Economy of Thailand

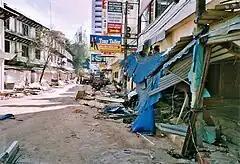
Phuket in 2004. The Indian Ocean tsunami affected the economy

Thaksin's second term was less successful. On 26 December 2004, the Indian Ocean tsunami occurred. In addition to the human toll, it impacted the first-quarter Thai GDP in 2005. The Yellow Shirts, a coalition of protesters against Thaksin, also emerged in 2005. In 2006, Thaksin dissolved the parliament and called for a general election. The April 2006 general election was boycotted by the main opposition parties. Thaksin's party won again, but the election was declared invalid by the Constitutional Court. Another general election, scheduled for October 2006, was cancelled. On 19 September a group of soldiers calling themselves the Council for Democratic Reform under the Constitutional Monarchy and led by Sonthi Boonyaratglin organized a coup, ousting Thaksin while he was in New York preparing for a speech at the United Nations General Assembly. During the last year of the second Thaksin government, the Thai GDP grew by 5.1 percent. Under his government, Thailand's overall ranking in the IMD Global Competitiveness Scoreboard rose from 31st in 2002 to 25th in 2005 before falling to 29th in 2006.